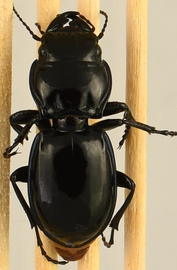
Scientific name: Pasimachus elongatus
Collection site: Central Plains Experimental Range NEON (CPER), plot CPER_009